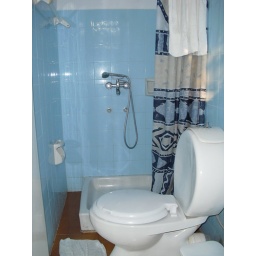
Typical Bathroom, don't put t paper in basket